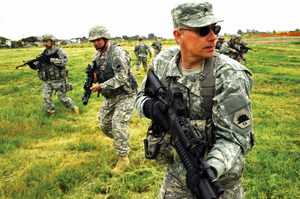
Les forces de défense d'État aussi connues comme garde d'État, réserve militaire d'État, ou milice d'État sont des unités de milice opérant sous la seule autorité d'un gouvernement ou gouverneur d'un État des États-Unis, et se distinguent de la Garde nationale des États-Unis par le fait qu'elles ne sont pas des forces militaires fédérales.